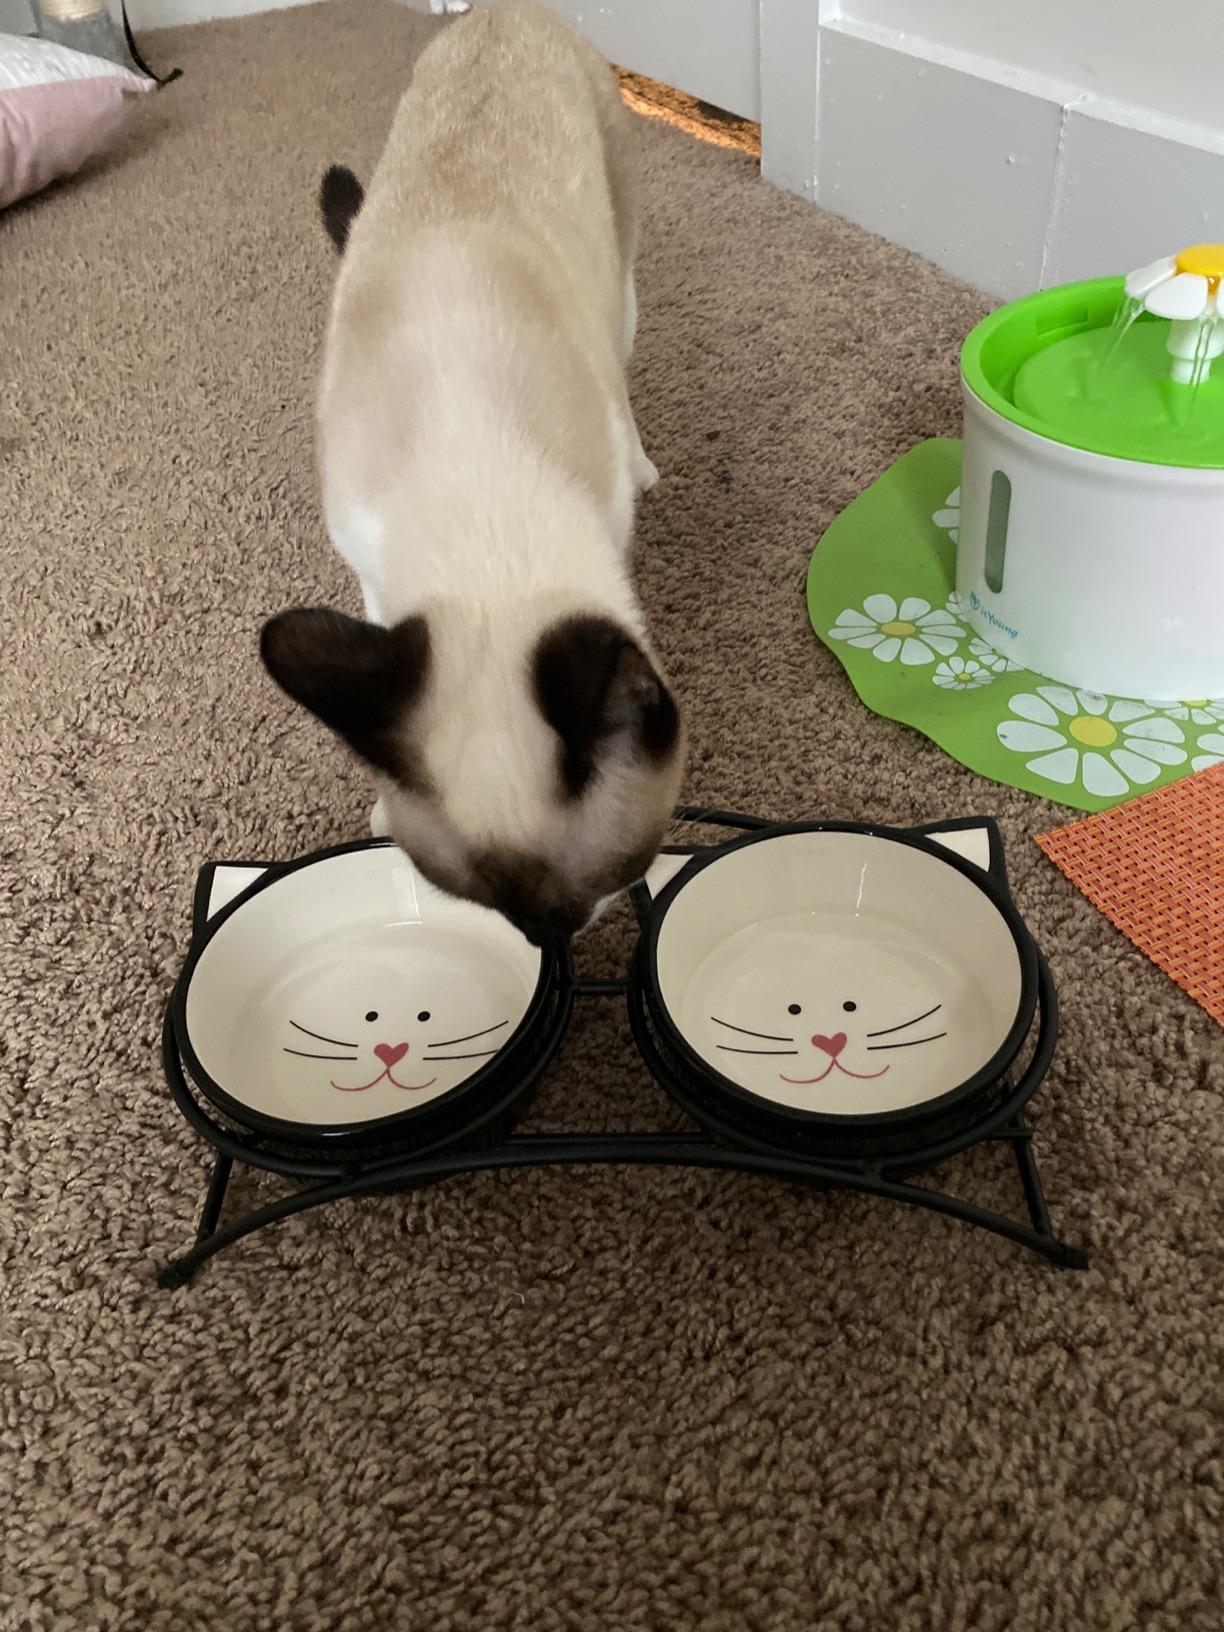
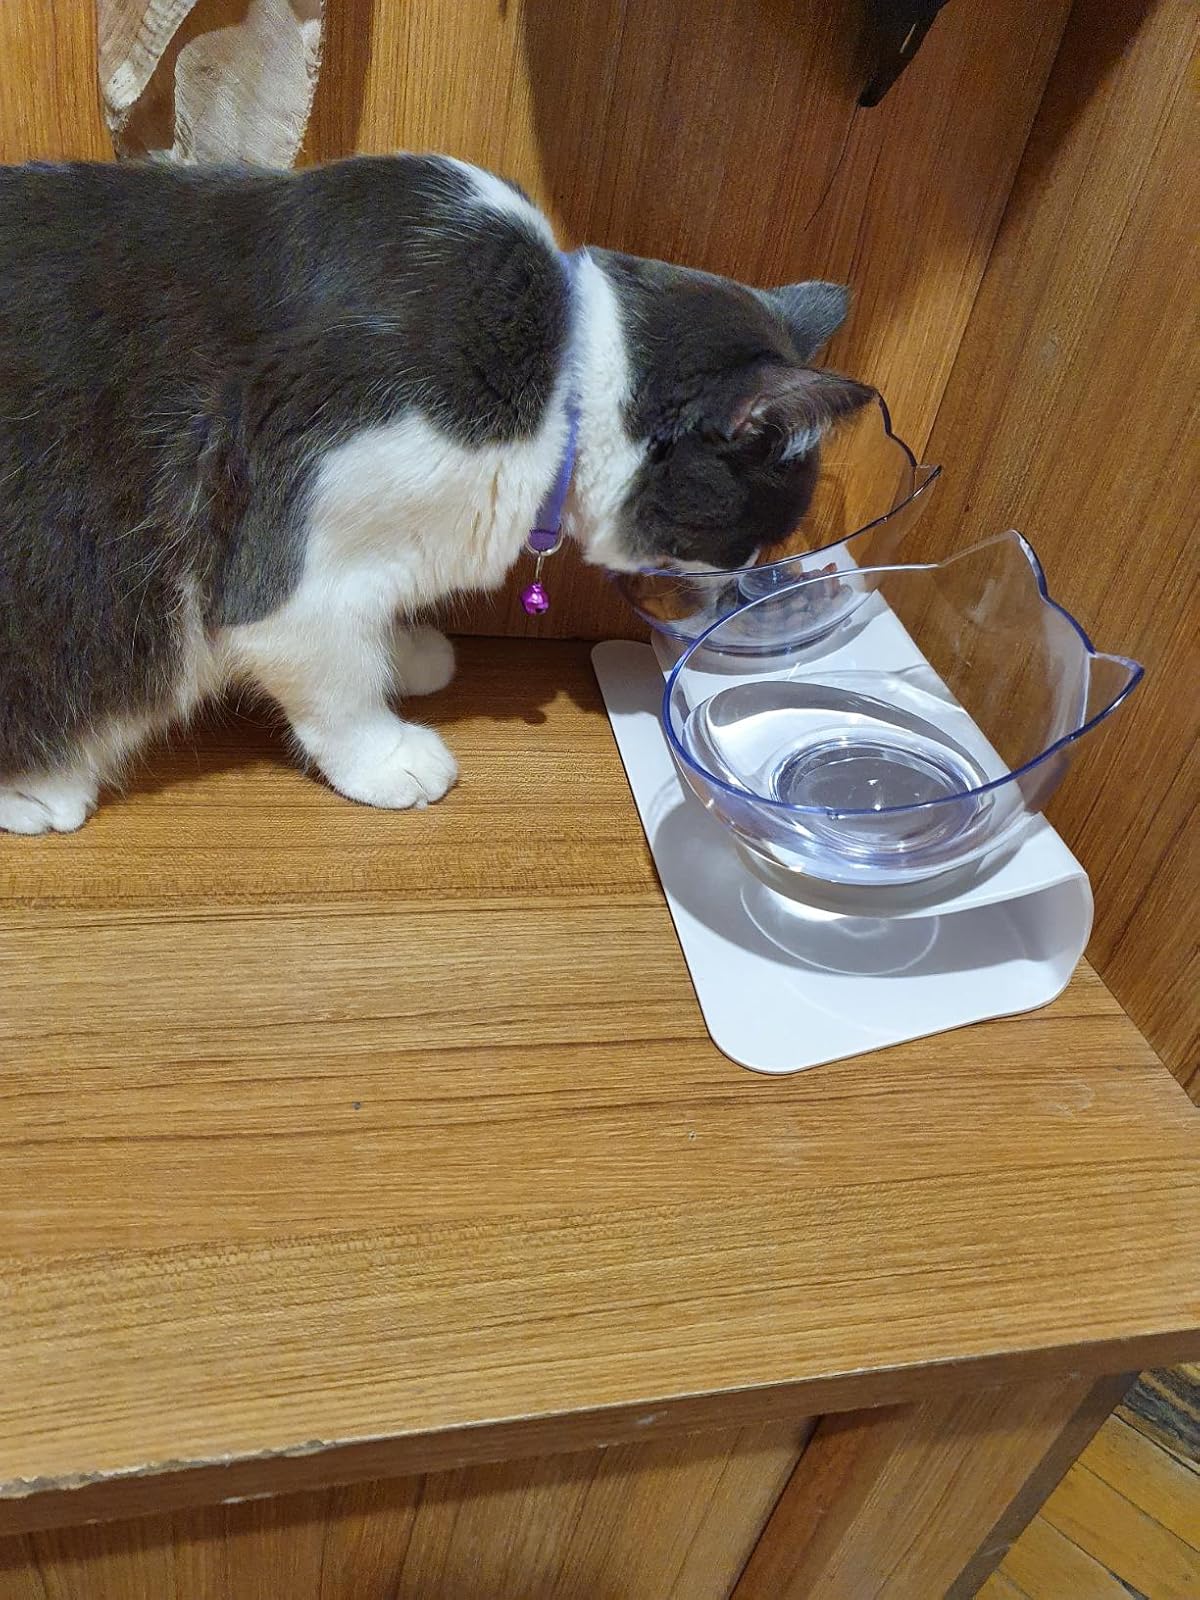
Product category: items_bowl
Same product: no